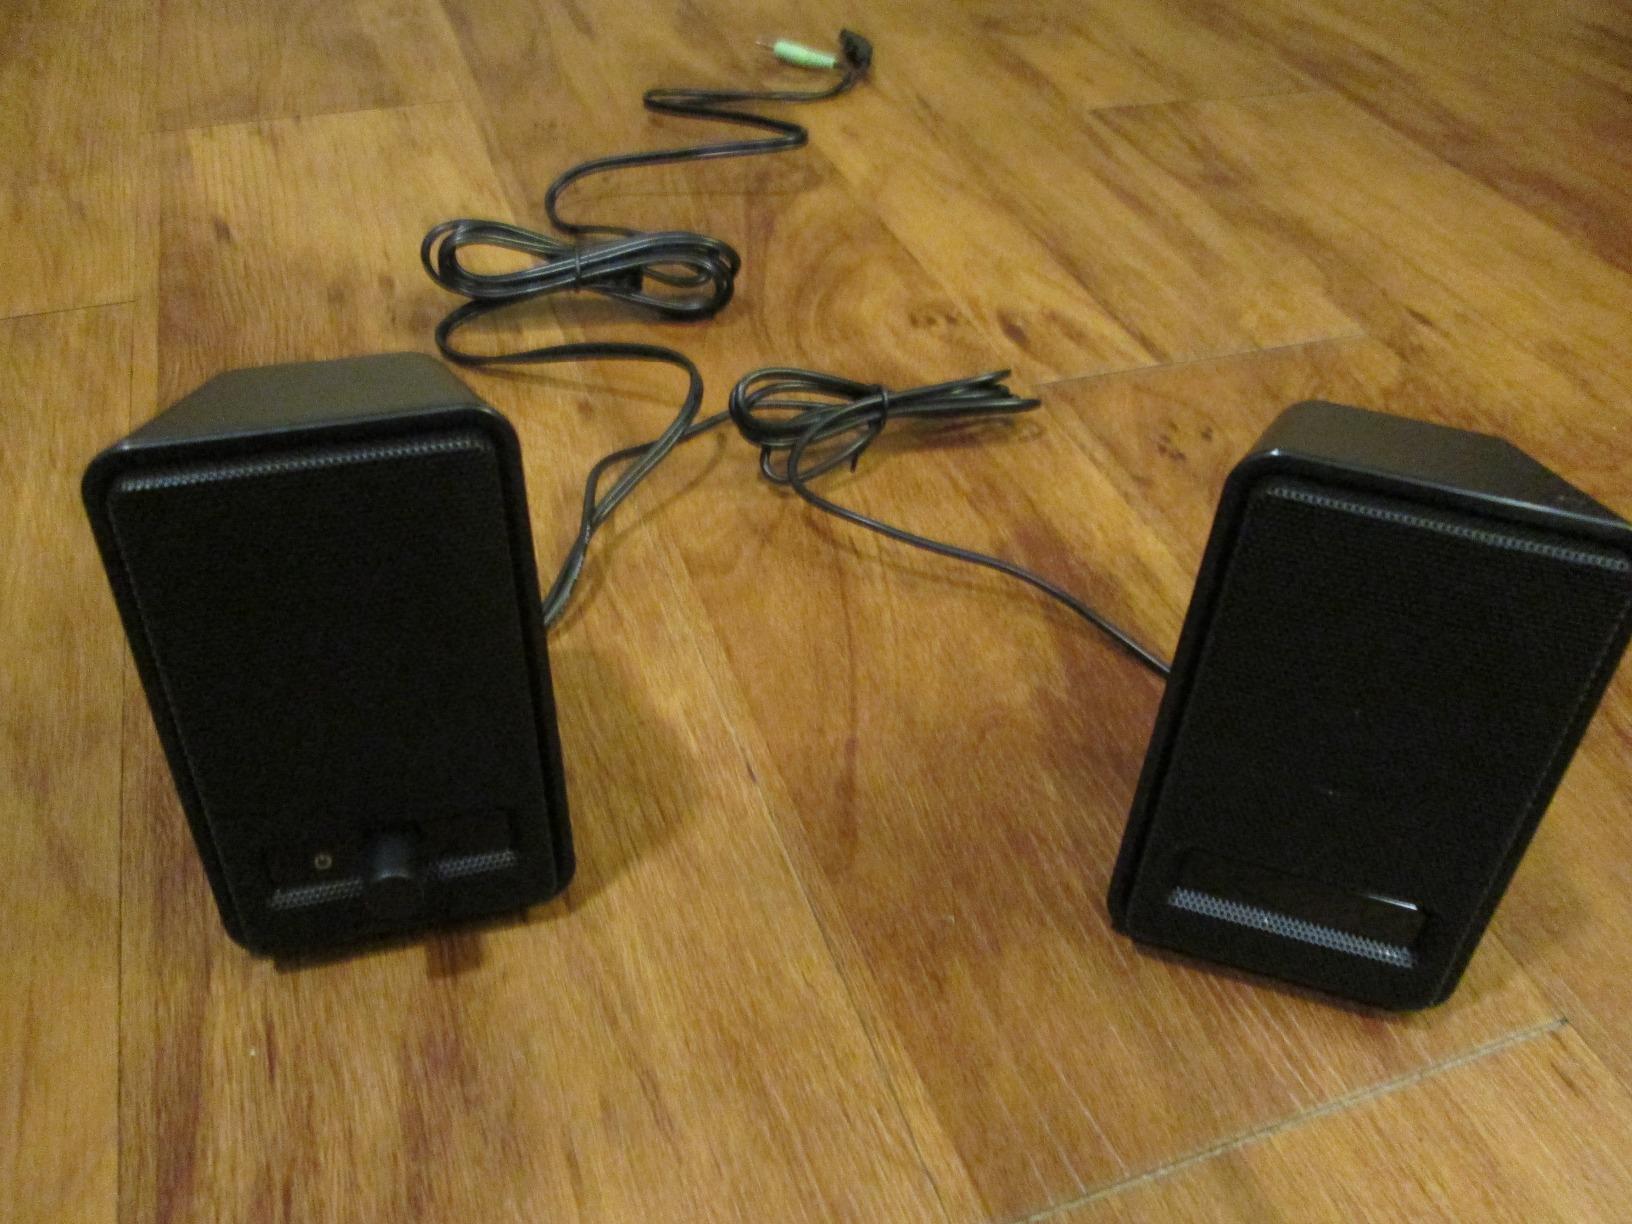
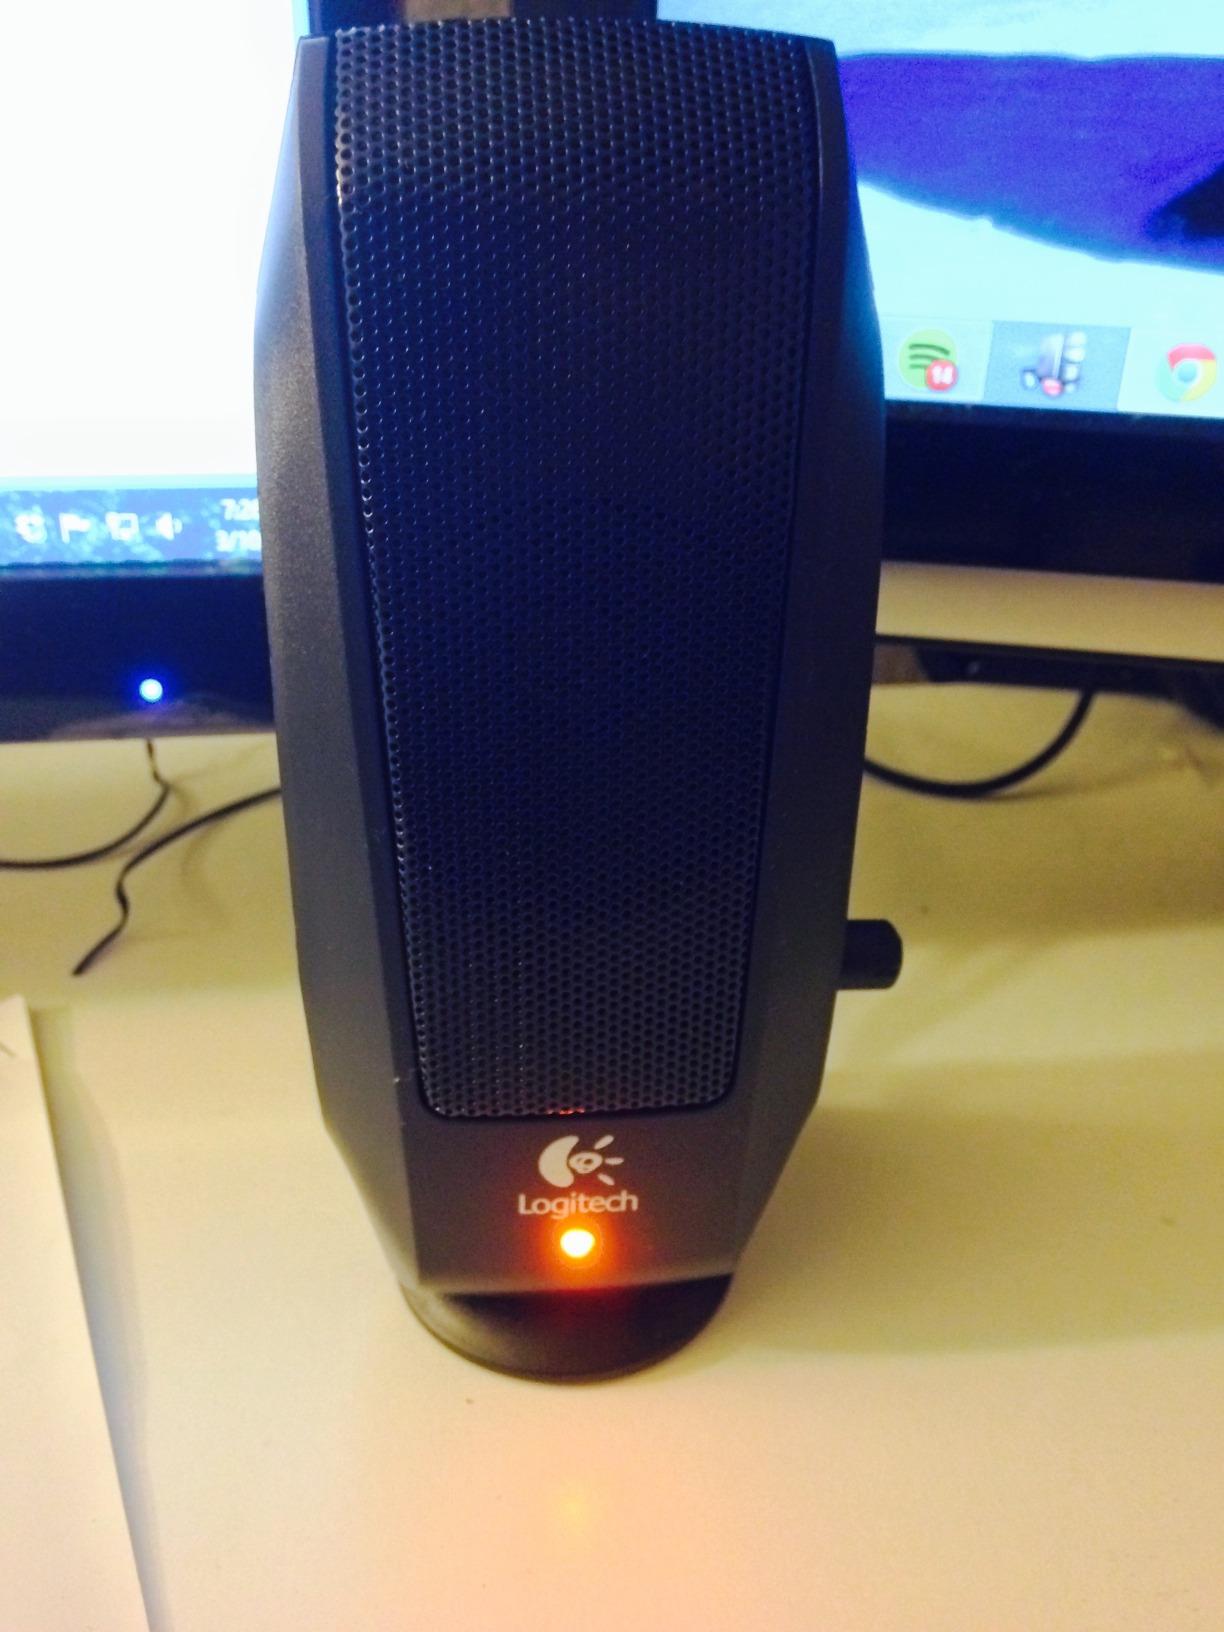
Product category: speaker
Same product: no